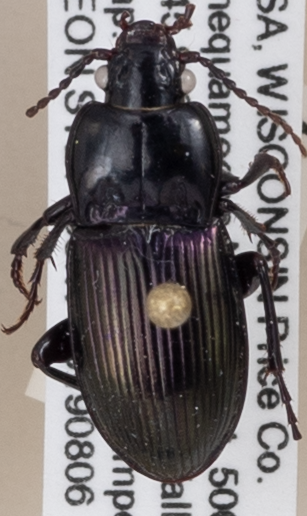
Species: Myas cyanescens
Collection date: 2019-08-06
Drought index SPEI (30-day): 0.608
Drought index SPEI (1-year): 1.45
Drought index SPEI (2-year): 1.13